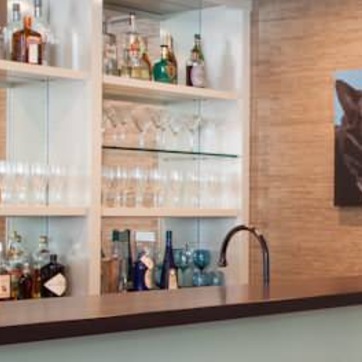
Material: glass